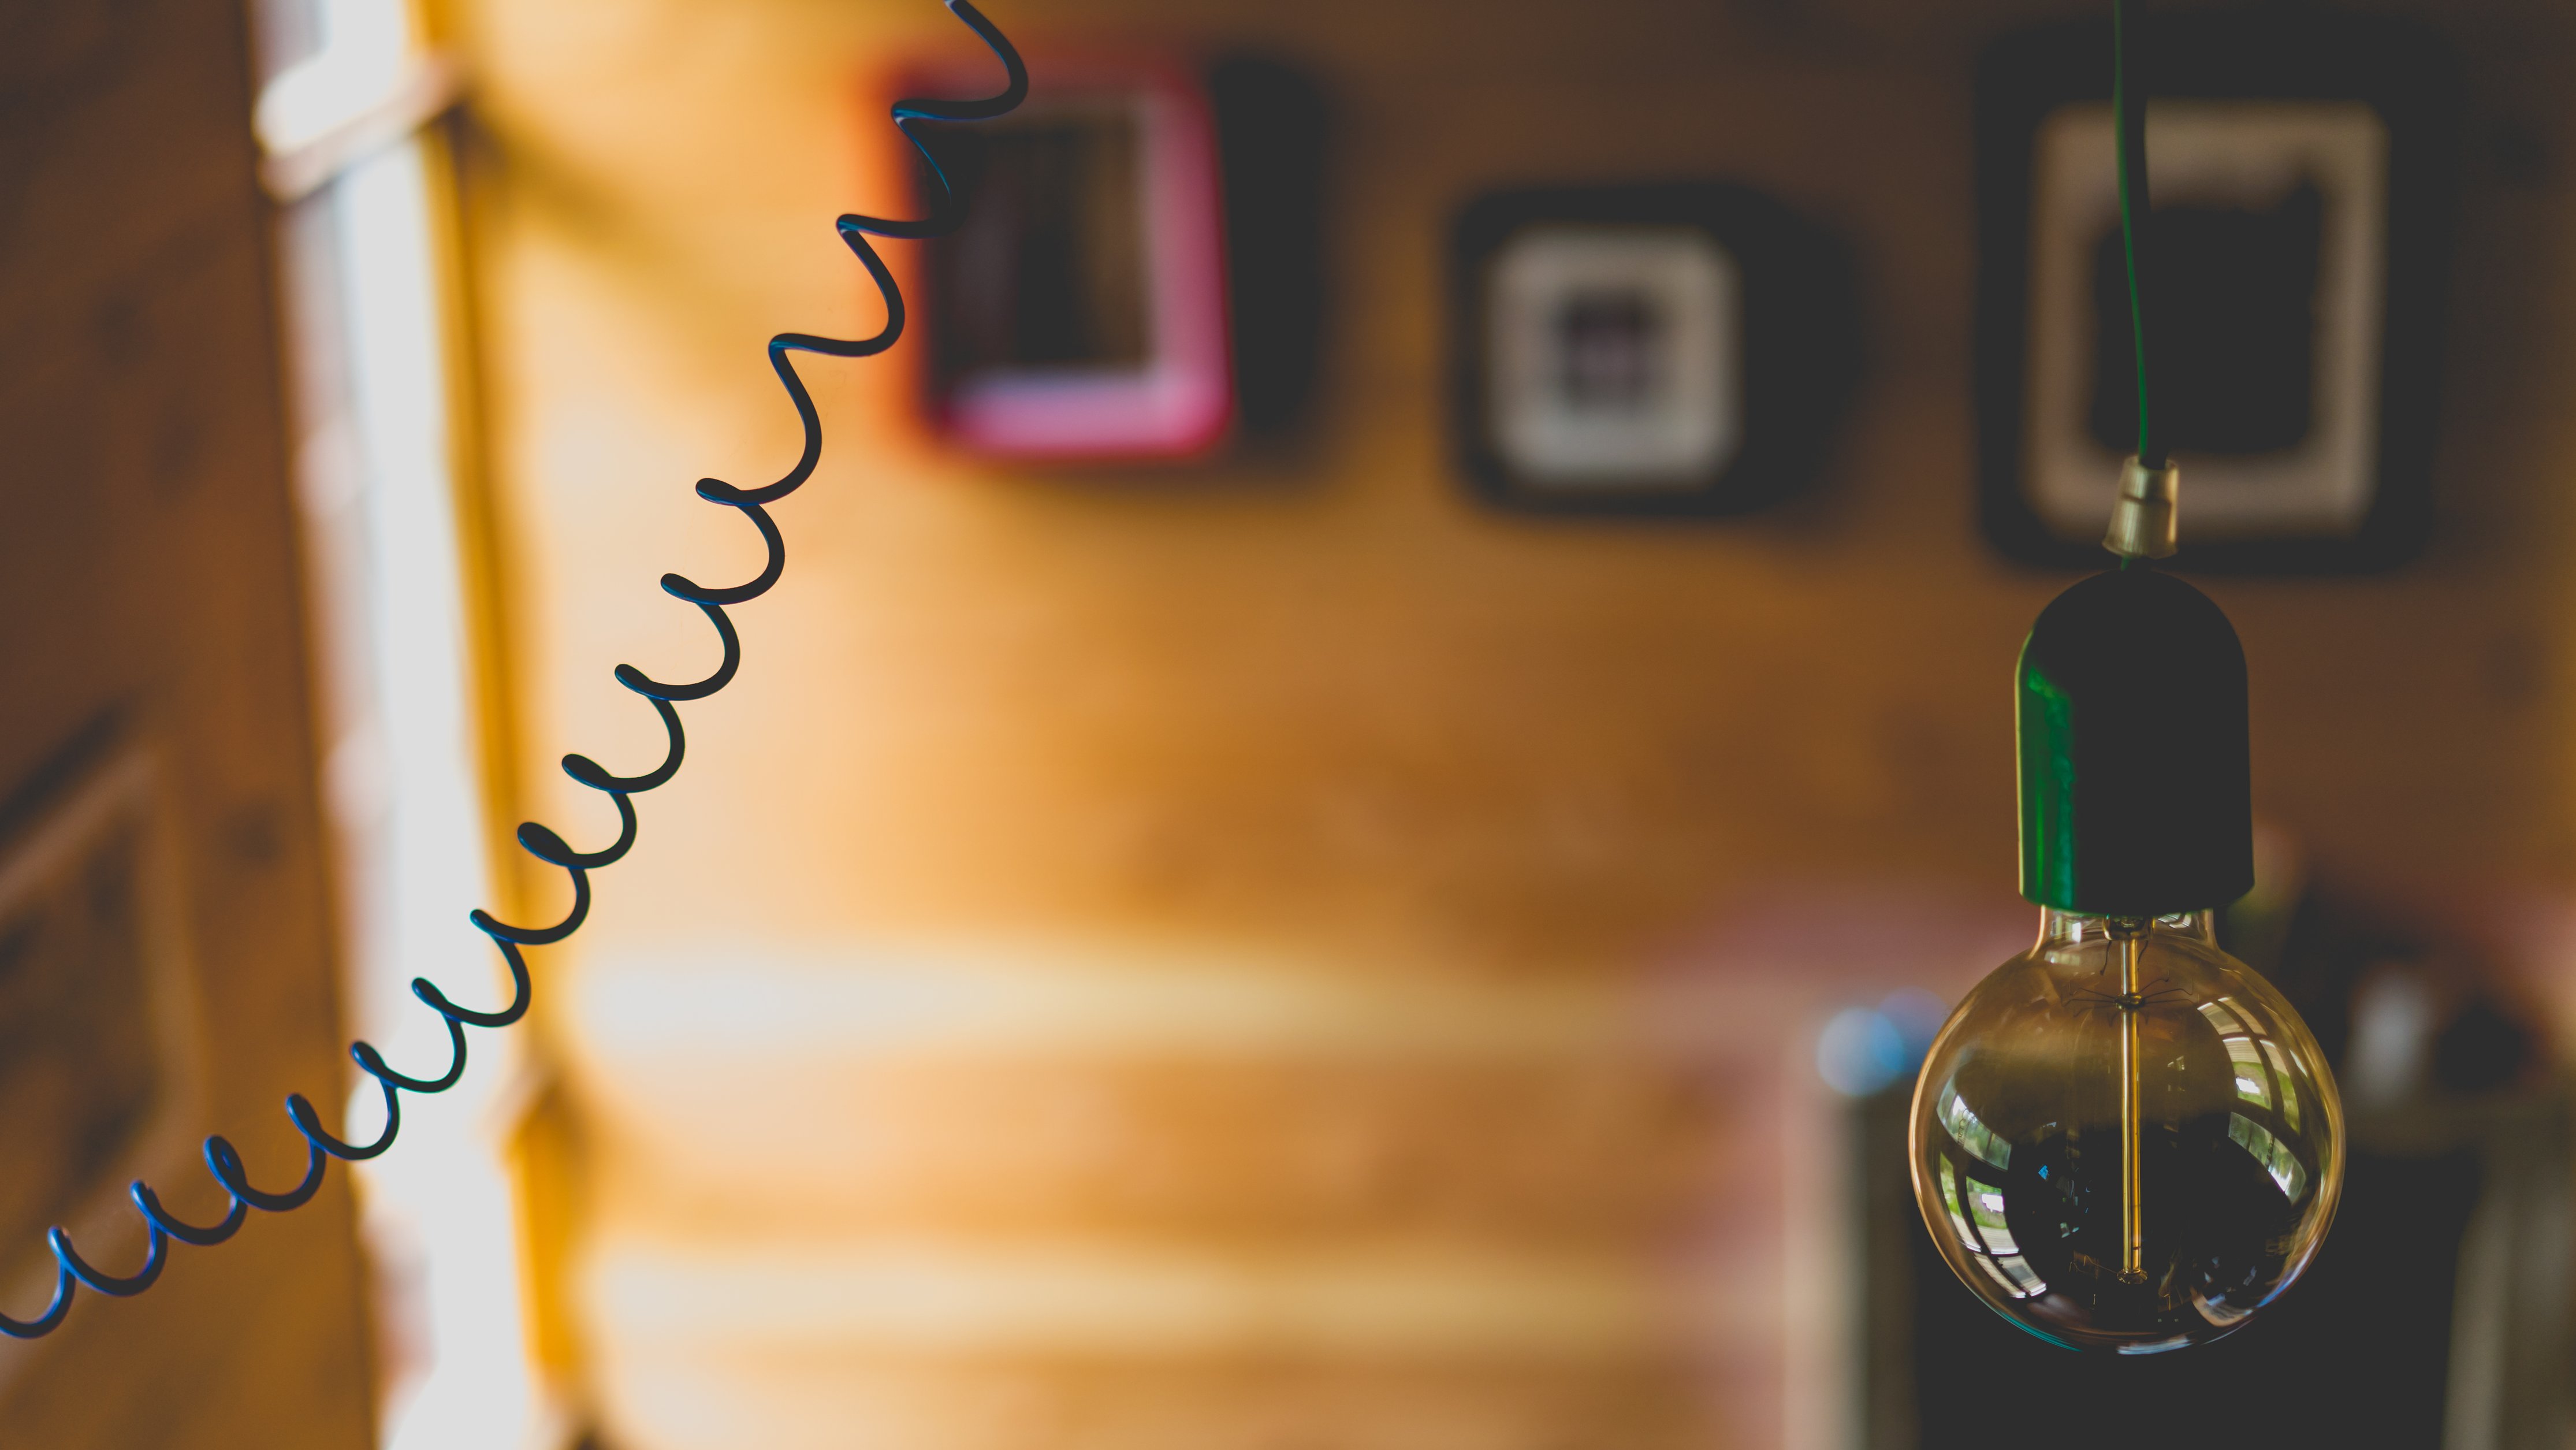
light, yellow, still life photography, perfume, photography, fashion accessory, graphic design, glass bottle